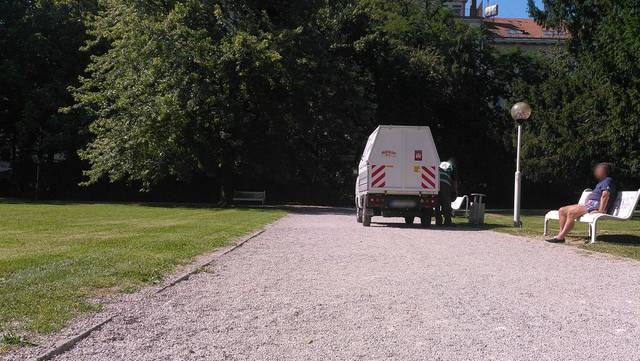
Region: Austria
Coordinates: 48.15, 17.118